Einstein's thought experiments

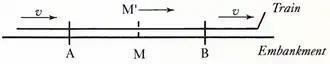
Train and embankment thought experiment

In regards to the relativity of simultaneity, Einstein's 1905 paper develops the concept vividly by carefully considering the basics of how time may be disseminated through the exchange of signals between clocks. In his popular work, "", Einstein translates the formal presentation of his paper into a thought experiment using a train, a railway embankment, and lightning flashes. The essence of the thought experiment is as follows: